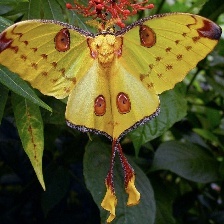
Species: COMET MOTH